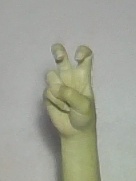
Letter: toot